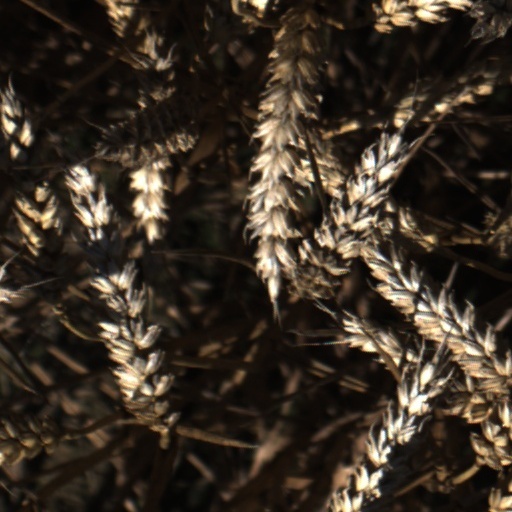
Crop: wheat